Üsküdar

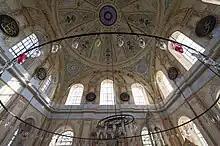
Interior of Altunizade Mosque

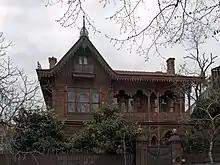
A wooden house in Selamsız

Formerly orchards and fruit-gardens, it became a residential neighborhood in the 19th century, home to the typical Istanbul urban mix of Greeks, Jews, Turks, and Armenians. The neighborhood still has an Armenian school and the Armenian church of Surp Garabed, built in 1844. Until the 1990s the area remained a middle-class residential neighborhood, and today is still an attractive district with a mixture of housing and office/commercial property. A number of properties have been converted to office and business use. Altunizade is still an attractive residential neighborhood, home to the large and busy Capitol shopping and entertainment center. Altunizade was established in the early 19th century by Altunizade İsmail Zühtü Pasha. He also commissioned Altunizade Mosque, which was built in 1866.